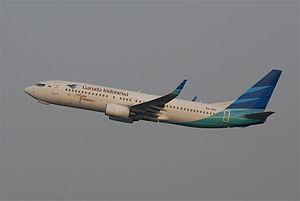
Garuda Indonesia est la compagnie aérienne nationale de l'Indonésie, fondée en 1948.